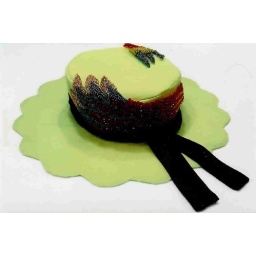
Original design girl's hat with beaded bird deocration wrapped around crown.